Battle of the Frogs

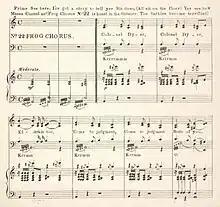
Excerpt of the "Frog Chorus" from the comic opera "The Frogs of Windham"

The Windham Bank, chartered in 1832, produced banknotes with a frog vignette. The vignette, prominently featured in the lower right-hand corner of the notes, depicts a frog sitting on top of another upturned and dead frog. The bank included the vignette in its $1, $2, $3, $5, and $10 denominations until the 1870s.